Jacques Santini

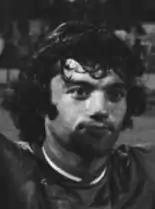
Santini with Saint-Étienne in 1976

Santini is one of the most accomplished football managers in France. Together with Jean Michel Aulas and Bernard Lacombe he was involved in the transformation of Lyon into a French football giant. From 1997 to 2000 he was Sports' director, helping lay the foundation which resulted in Lyon becoming the best football club in France. As manager of Lyon from 2000 to 2002 he was winner of French League Cup in 2001, and in 2002 he won the French Championship.